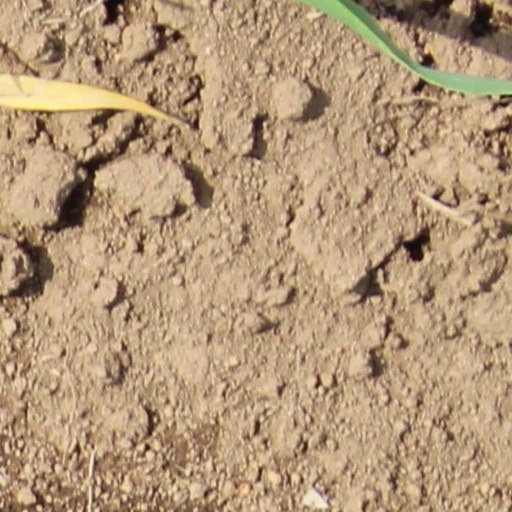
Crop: wheat